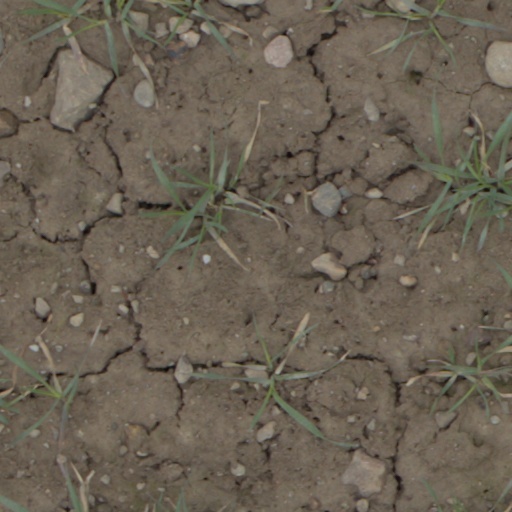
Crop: wheat